Boston College Eagles men's ice hockey

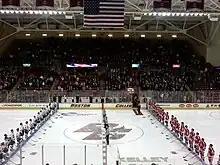
BC and BU before the start of a game at Kelley Rink on January 22, 2010.

The two schools have also met in NCAA tournament play. In their most recent meeting, Boston College skated to a memorable 5–0 victory against the top seeded Terriers in the 2006 NCAA Men's Division I Ice Hockey tournament Northeast Regional Final. The Eagles and Terriers have met once in the NCAA tournament championship game in 1978, with BU winning 5–3 in Providence, RI. BC and BU have combined for ten national championships, with each school having won five.